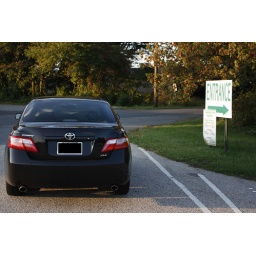
I stopped to take a picture of a sign behind me in this view.  This was walking back to the car.